Meineke Car Care Centers

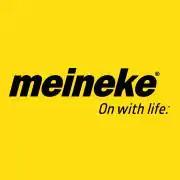

Meineke Car Care Centers, Inc., more commonly known as Meineke is a franchise-based international automotive repair chain with 966 locations. The chain is ranked #52 in the Franchise 500 (2014) and #54 in America’s Top Global (2013). Previously known as Meineke Discount Mufflers, the company changed its name to Meineke Car Care Centers in 2003 when it expanded to offer full-service auto repairs.